James B. Longacre

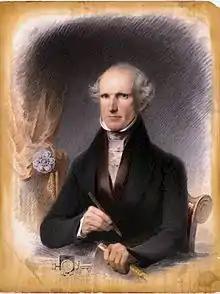
Self-portrait by Longacre (1845), watercolor on board

Gobrecht's death in July 1844 left the United States Bureau of the Mint (the "Mint") without a chief engraver. Among those who hoped for appointment were Philadelphia banknote engraver Charles Welsh, and Allen Leonard, who had modeled the Mint's medal for former president John Quincy Adams. Through the influence of Senator Calhoun, however, Longacre secured the appointment. According to coin historian Don Taxay, Longacre did not attempt to gain the support of Mint Director Robert M. Patterson in seeking the appointment from President John Tyler, and "if Patterson resented the slight, however, he was more annoyed by Leonard's importunities."